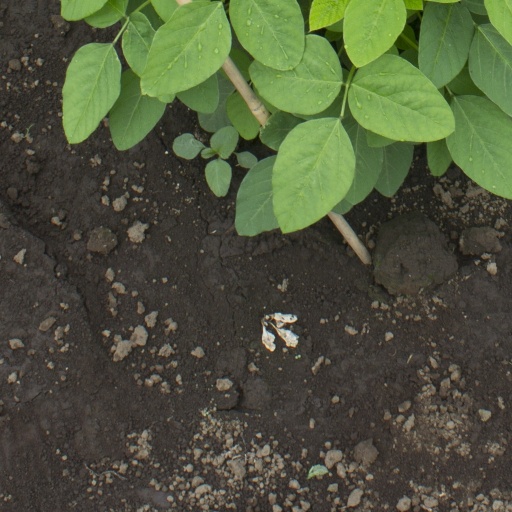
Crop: soybean